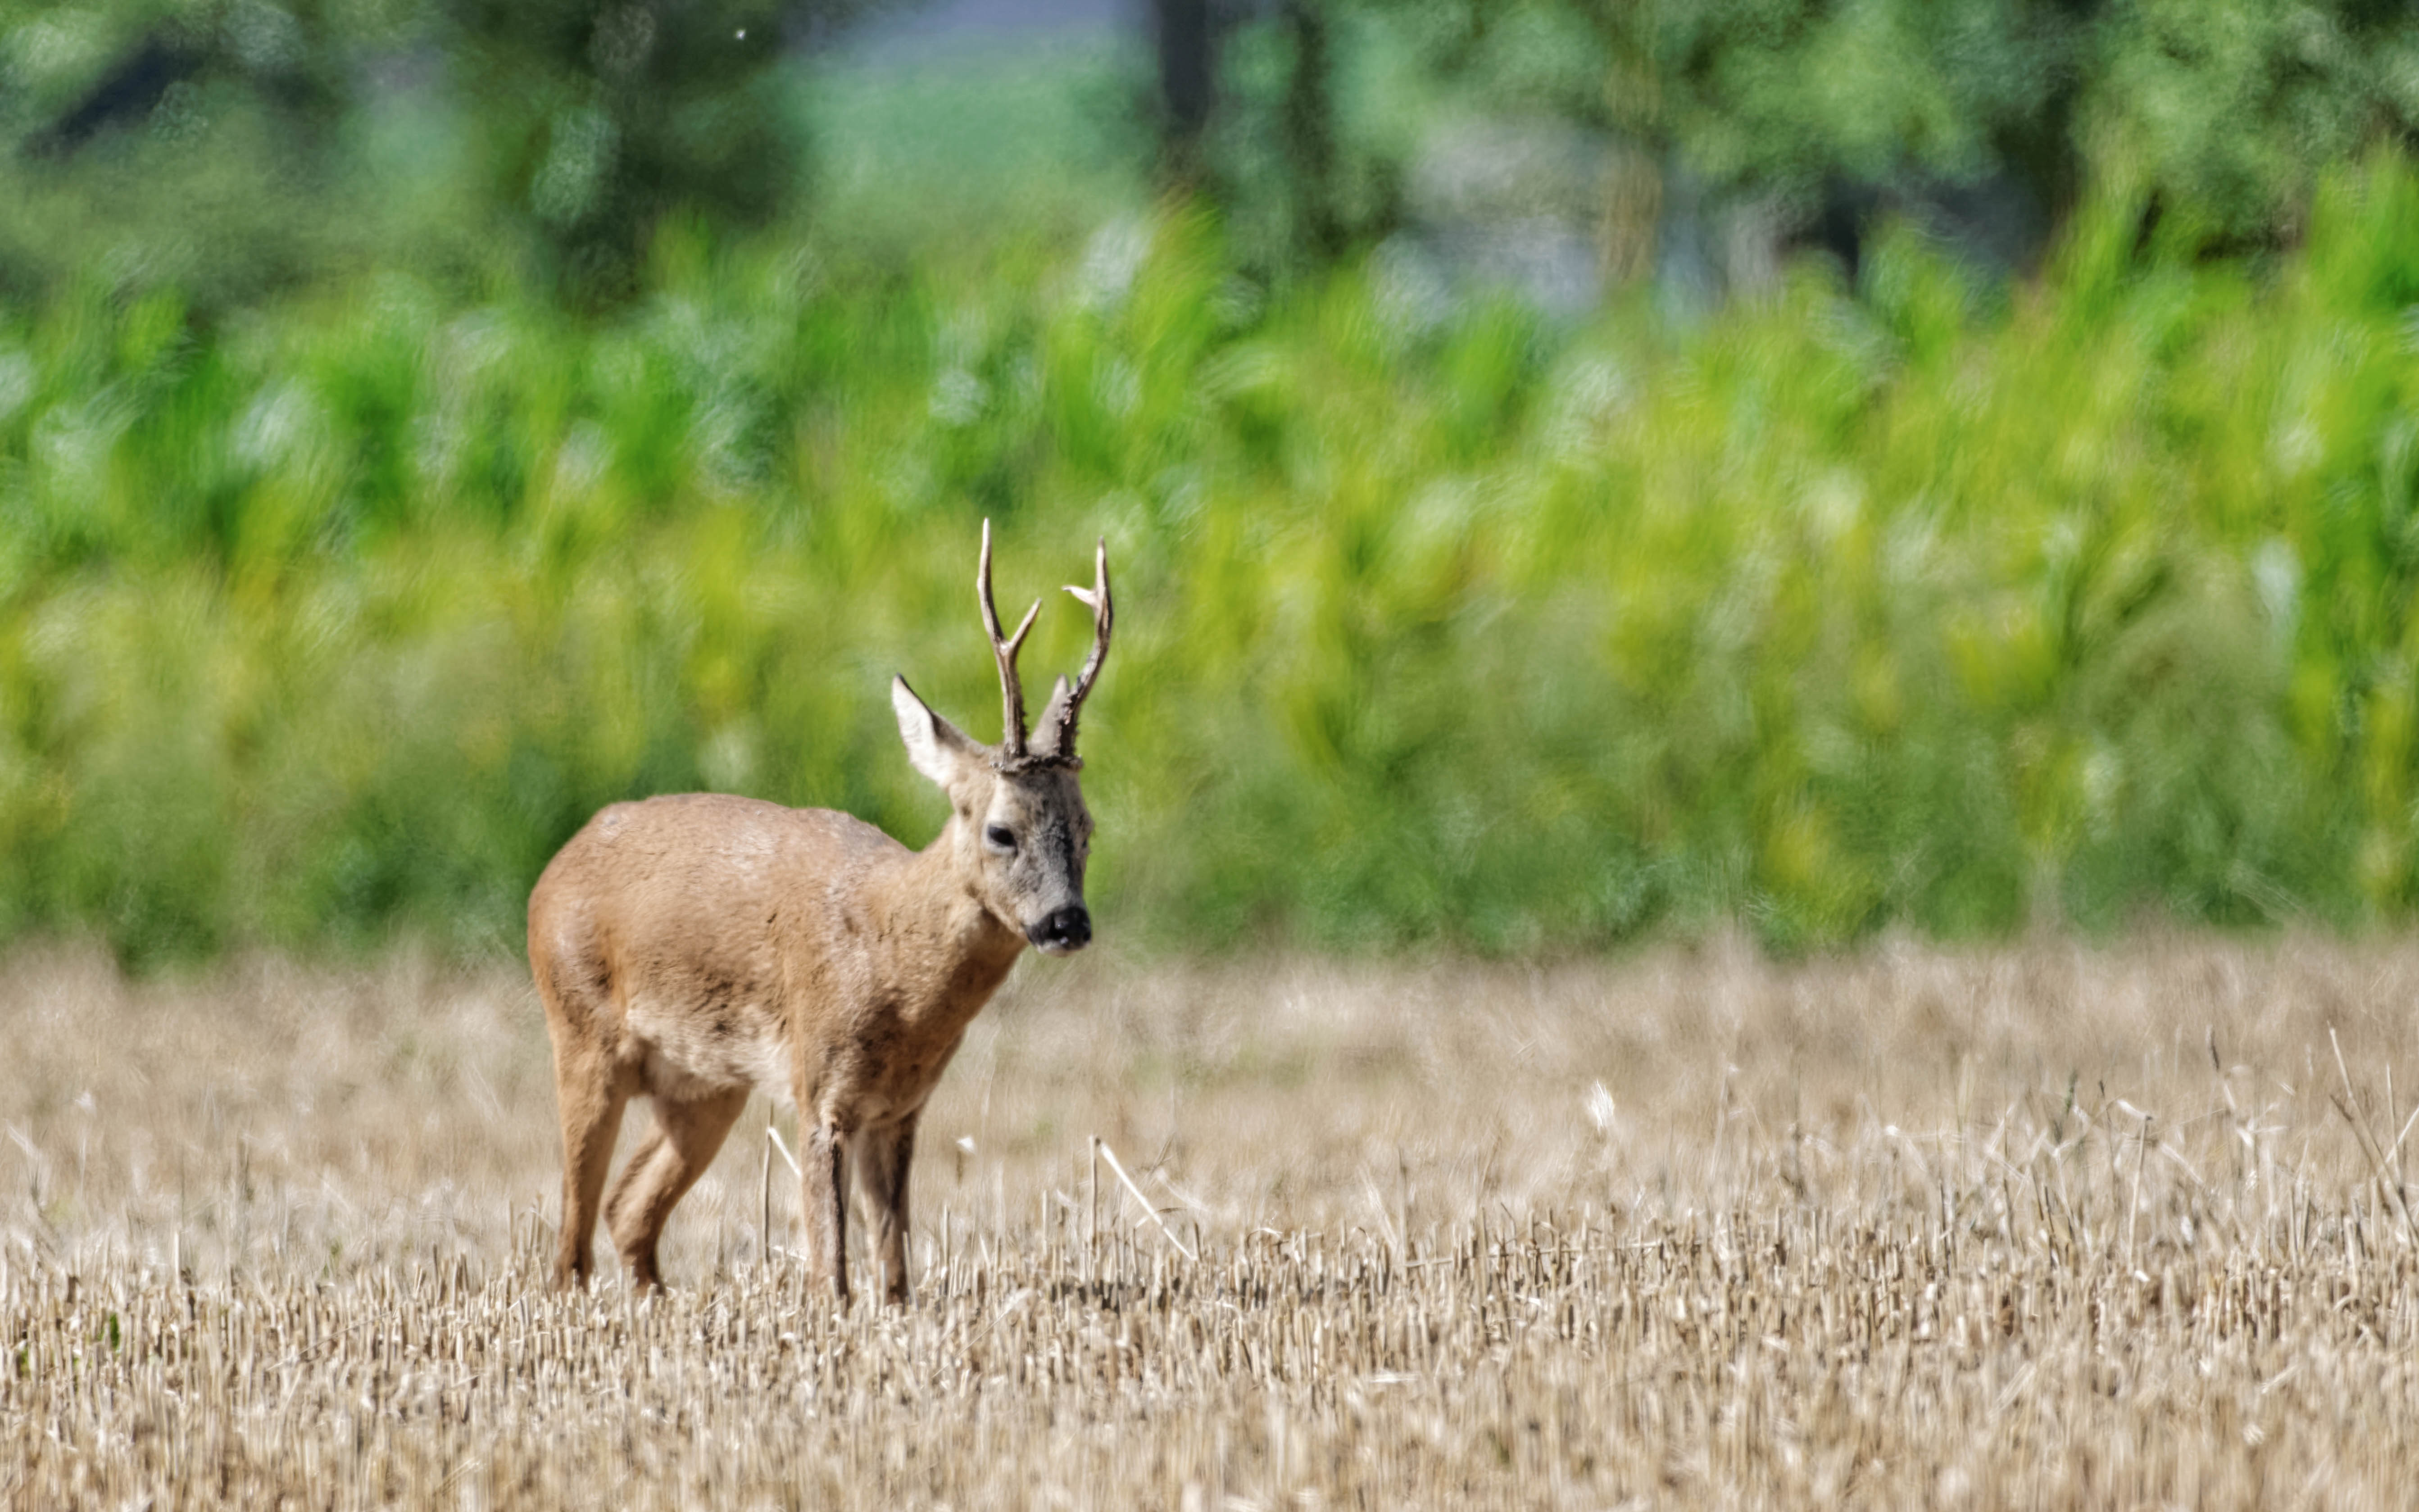
nature, forest, wildlife, wild deer, mammal, animals, vertebrate, deer, green, yellow, season, fox, fauna, grassland, grass, antelope, grass family, field, prairie, terrestrial animal, white tailed deer, waterbuck, pasture, ecoregion, national park, gazelle, meadow